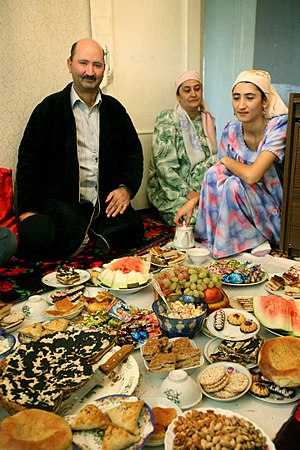
Eid ul-Fitr
Eid ul-fitr-måltid hos en familie i Tadsjikistan.
Eid ul-Fitr er en af de to typer af islamiske Eid-fester. Den er også kendt som Den Lille Fest, og den markerer afslutningen på fastemåneden Ramadan. Den ligger på første dag i Shawwâl, den tiende måned i den islamiske kalender. På denne dag er det forbudt for muslimer at faste. Dagen markeres med en særlig bøn i moskeen, og de almisser, der er indsamlet i løbet af ramadanen fordeles senest denne dag inden bønnen. Der gives ofte gaver denne dag, hvorfor mange drager en parallel mellem den muslimske Eid ul-Fitr og julen.